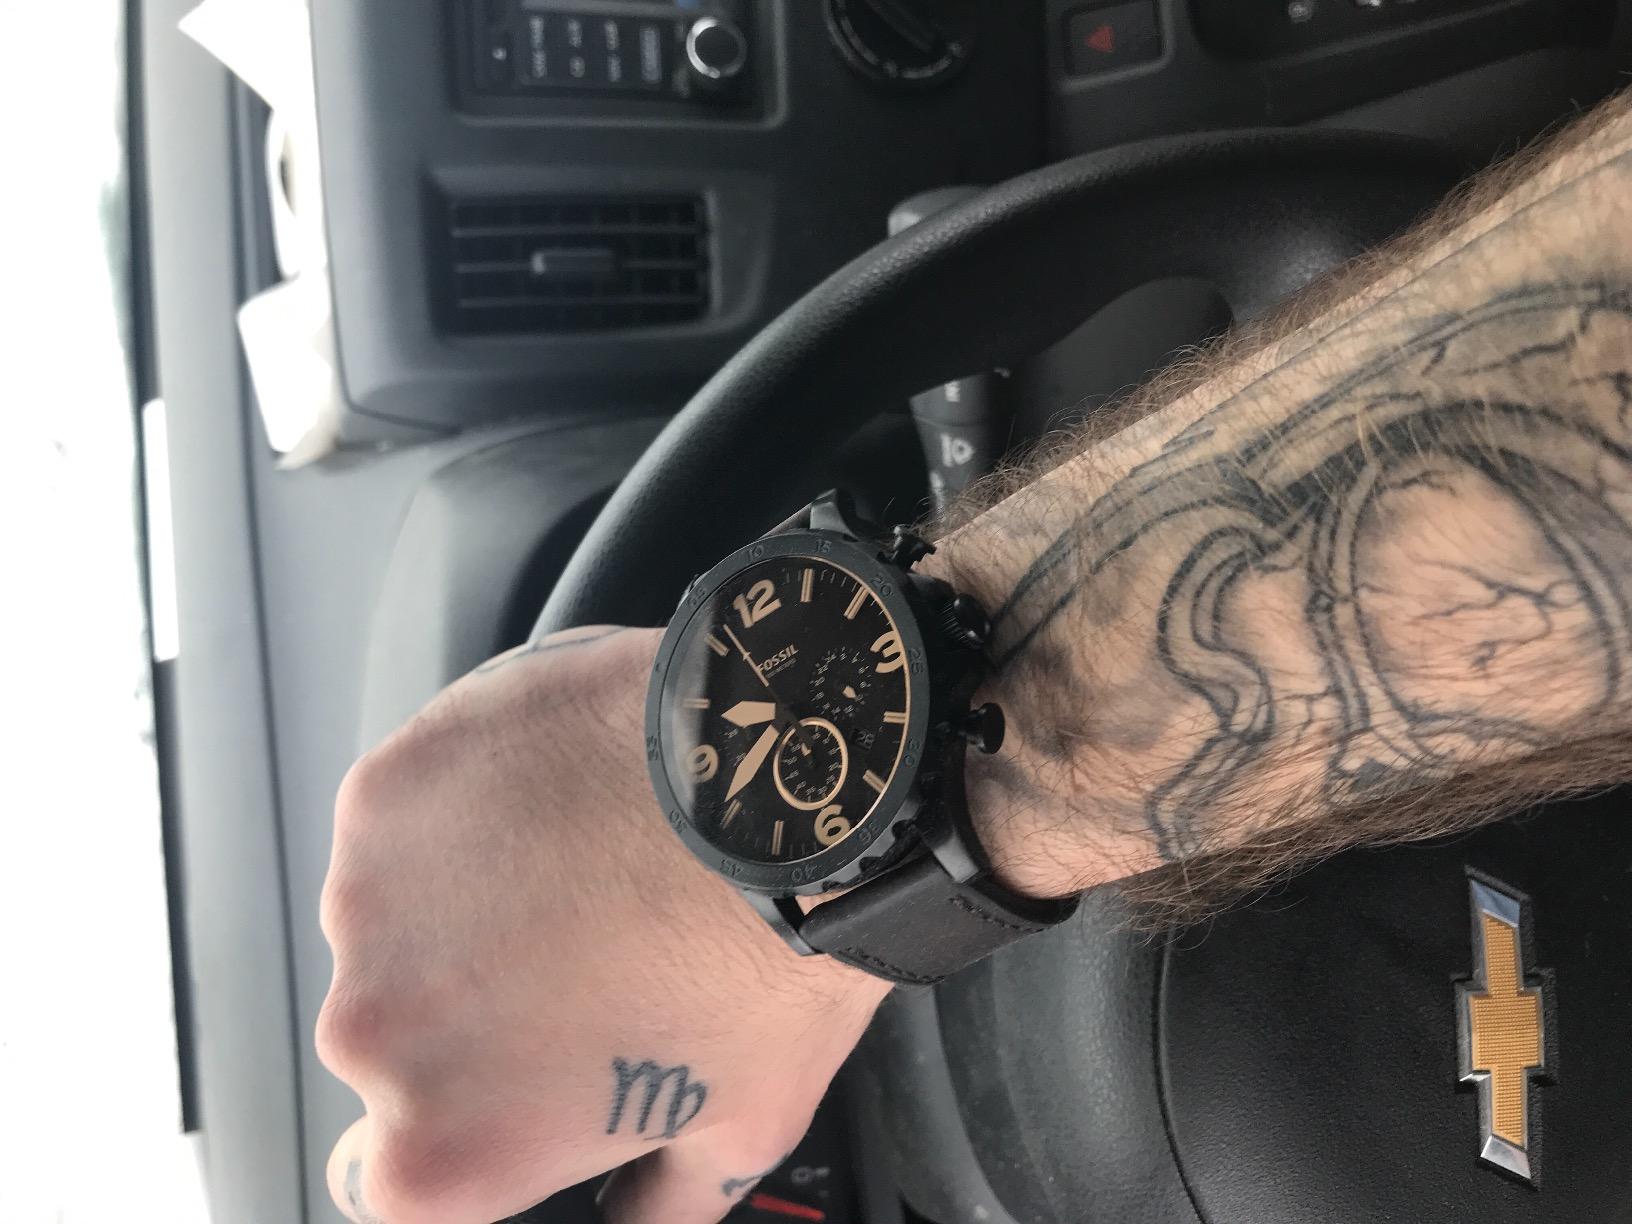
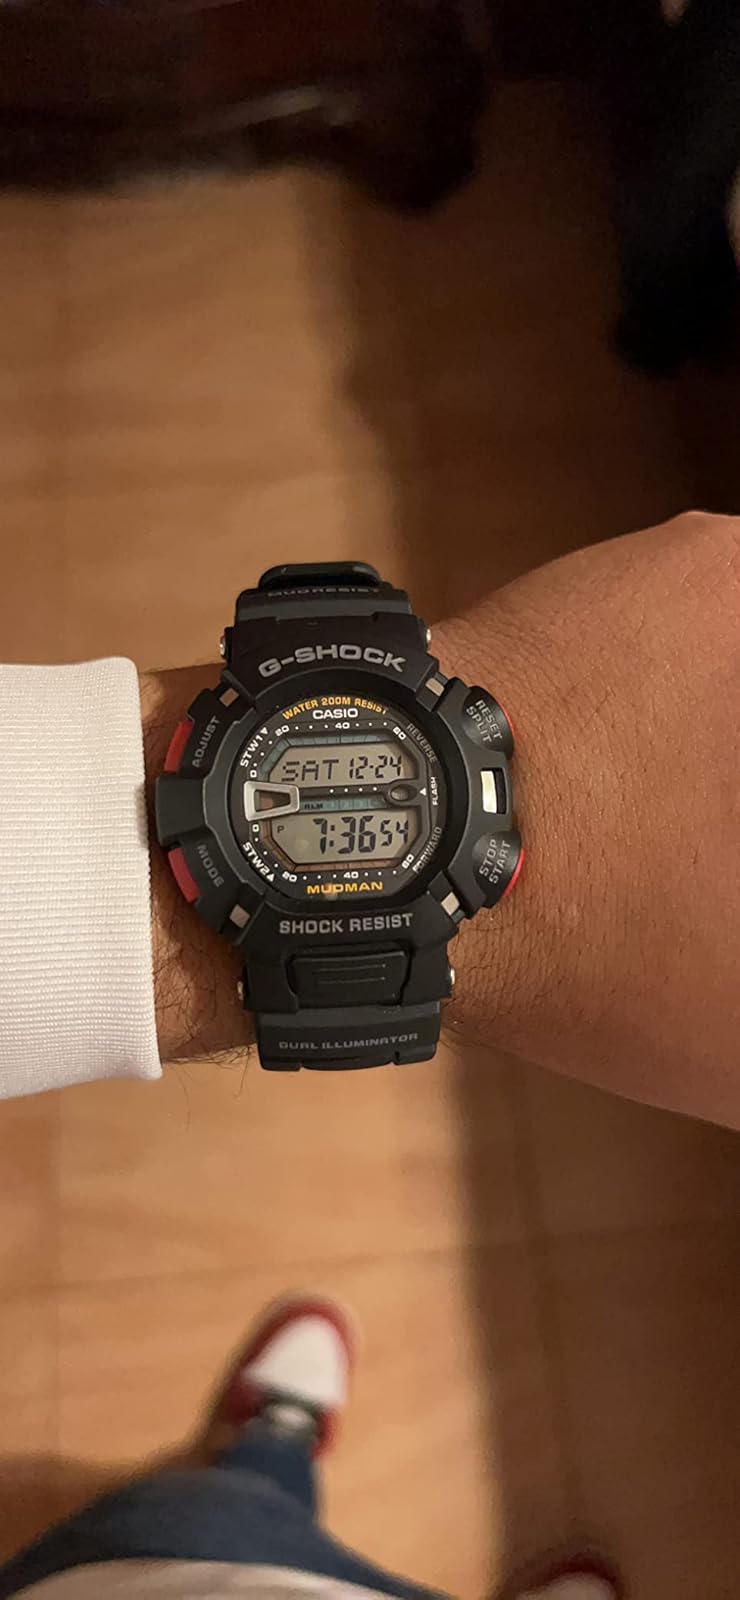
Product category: accessories_watch
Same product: no